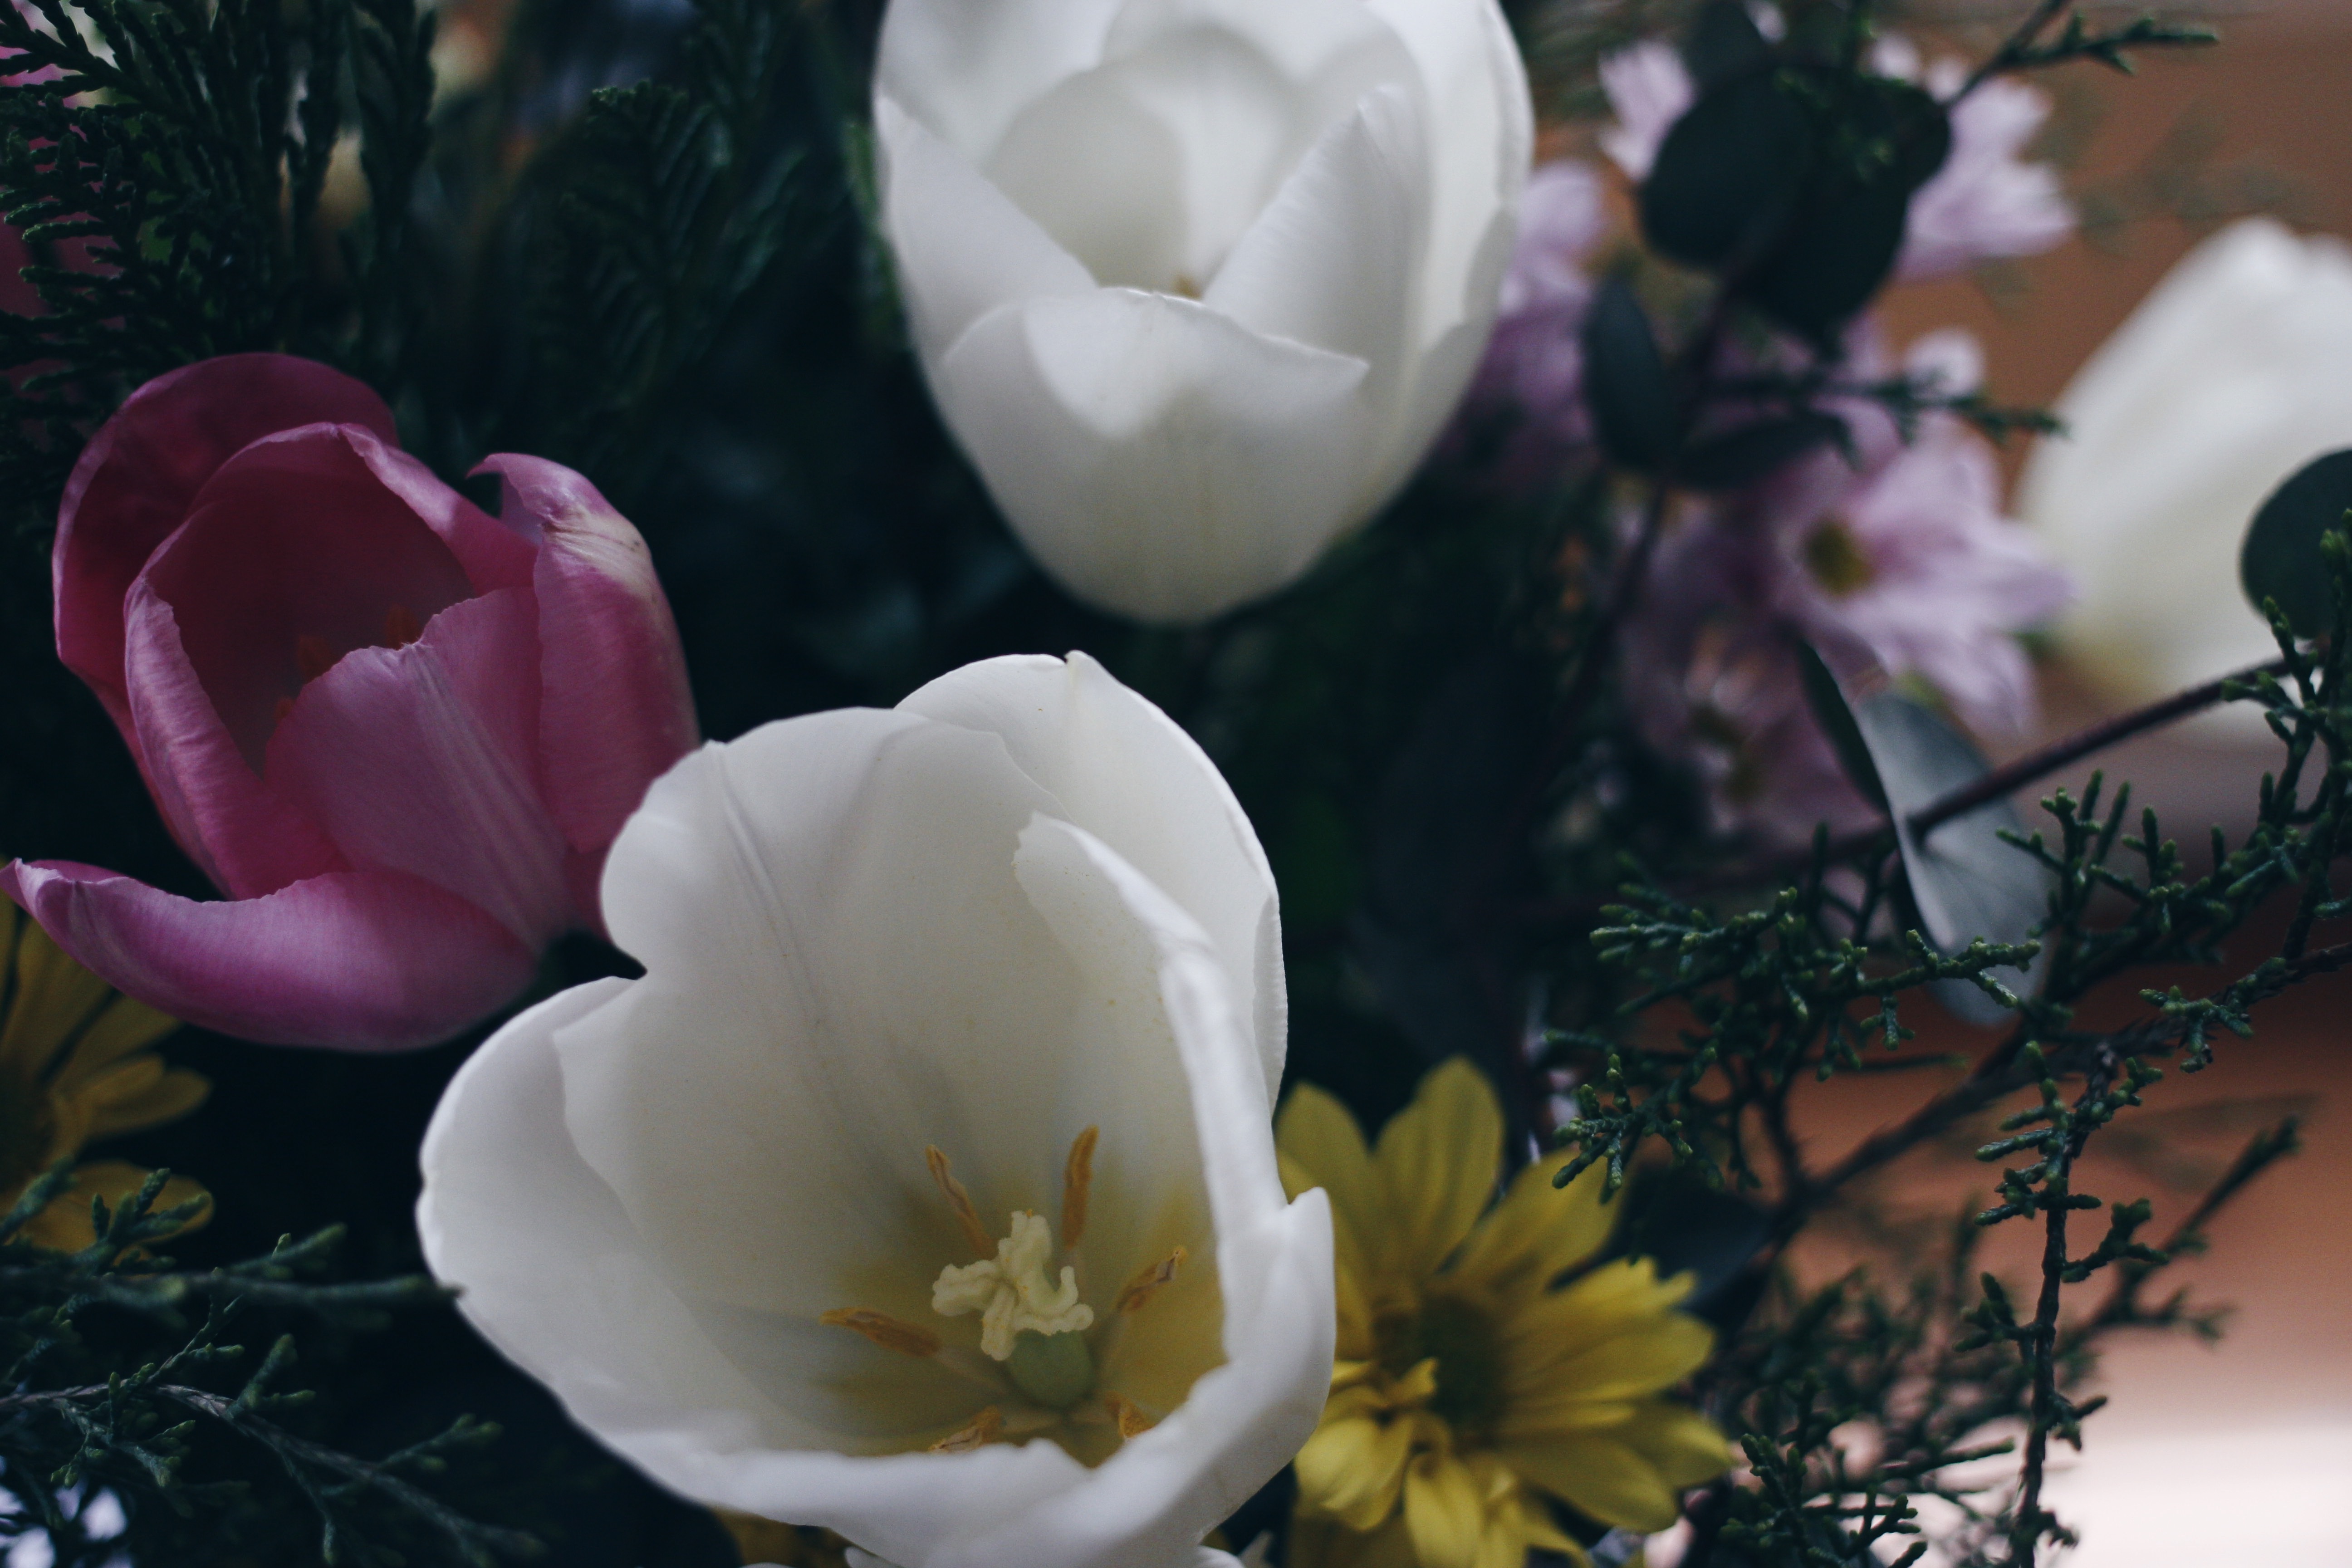
blossom, plant, flower, petal, spring, botany, flora, floristry, macro photography, flowering plant, flower bouquet, floral design, land plant, flower arranging